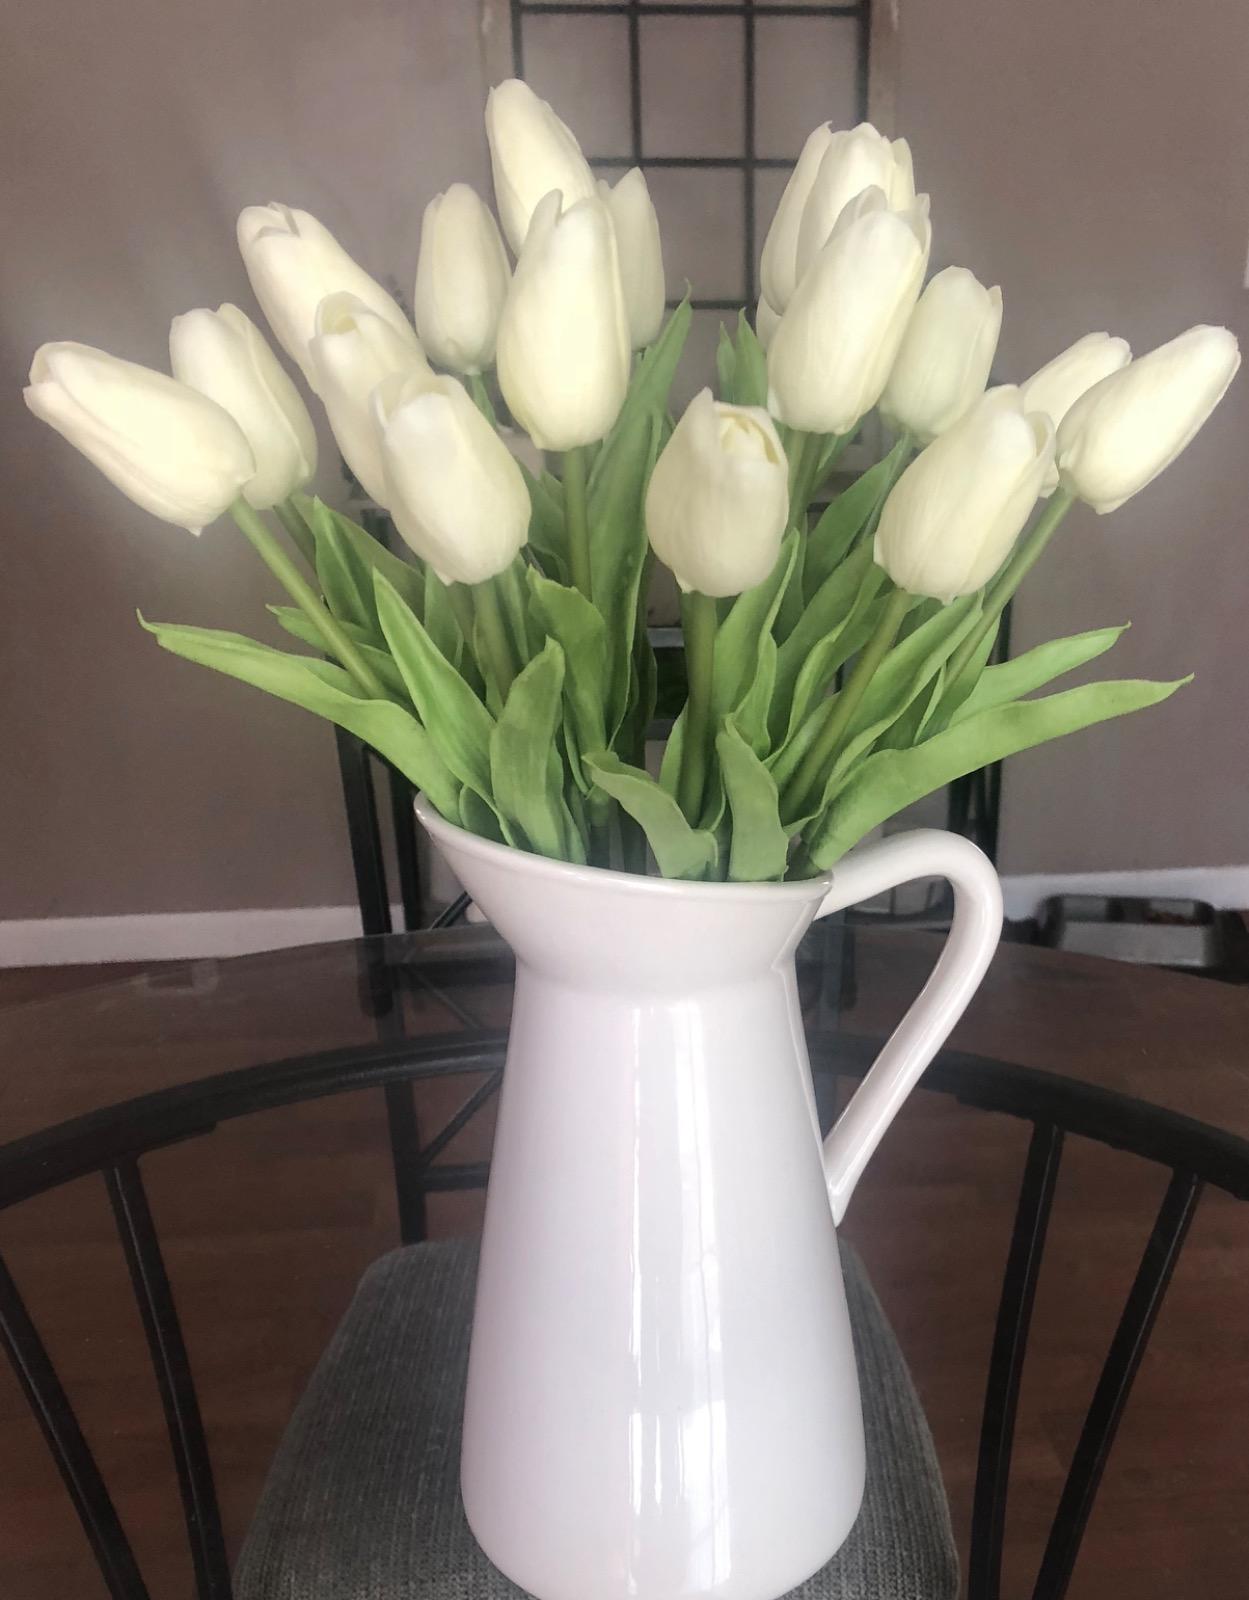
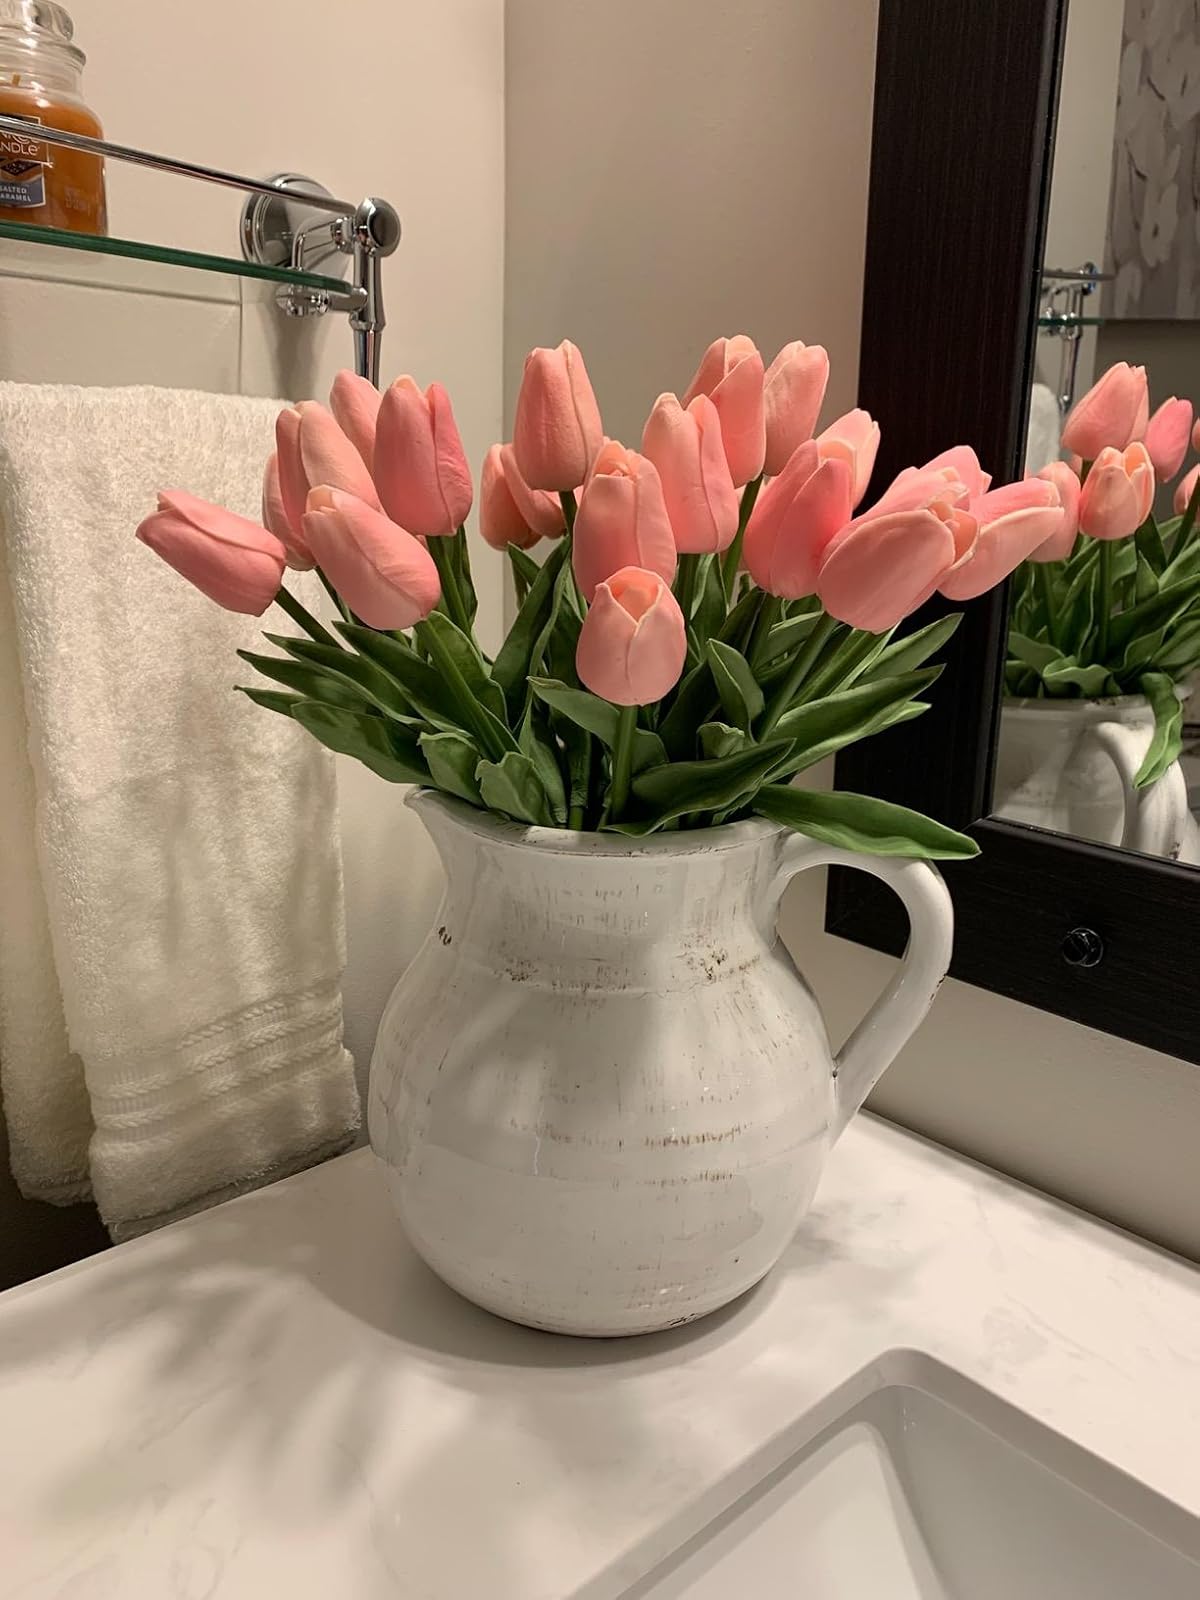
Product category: vase
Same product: no